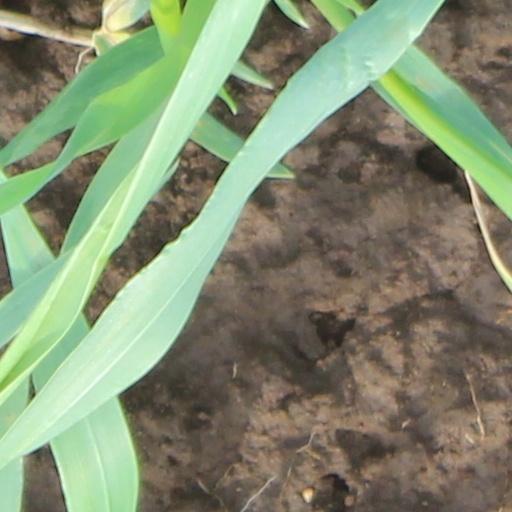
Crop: wheat